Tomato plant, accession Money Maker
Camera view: vertical (180 deg); turntable rotation: 270 degrees
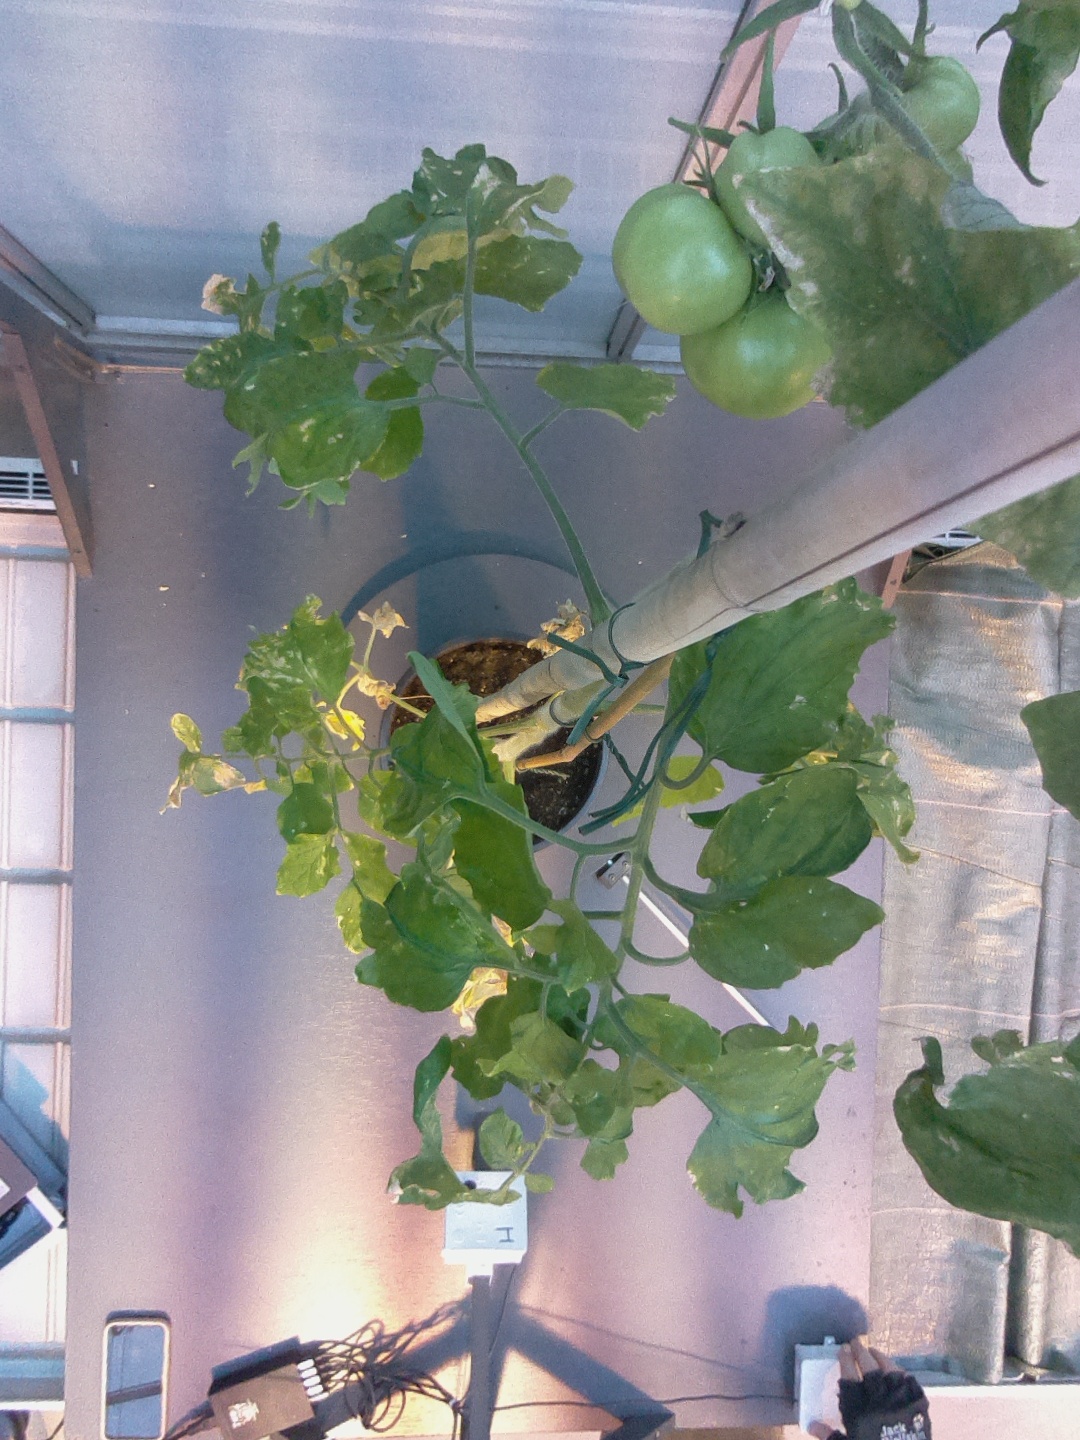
BBCH growth stage 77: 70%-80% of final fruit size